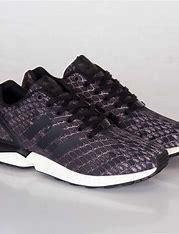
Brand: Adidas
Model: ZX Flux